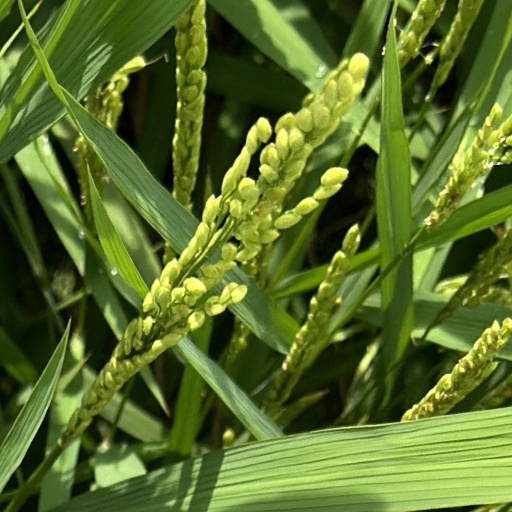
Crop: rice